T-X

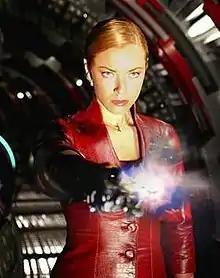
Kristanna Loken as the T-X in "" (2003)

The T-X (referred to as the Terminatrix in some appearances until other terminatrix (female terminators) appeared) is the name of a fictional cyborg assassin who appears in the "Terminator" franchise. The T-X model is a gynoid assassin and infiltrator. The character was introduced as the main antagonist in the 2003 film "", portrayed by Kristanna Loken. T-X has the ability to assume the appearance of other characters. This ability to shapeshift is similar to that of the T-1000, the main antagonist of "". T-X also has the ability to scan DNA from blood samples it puts on its tongue.